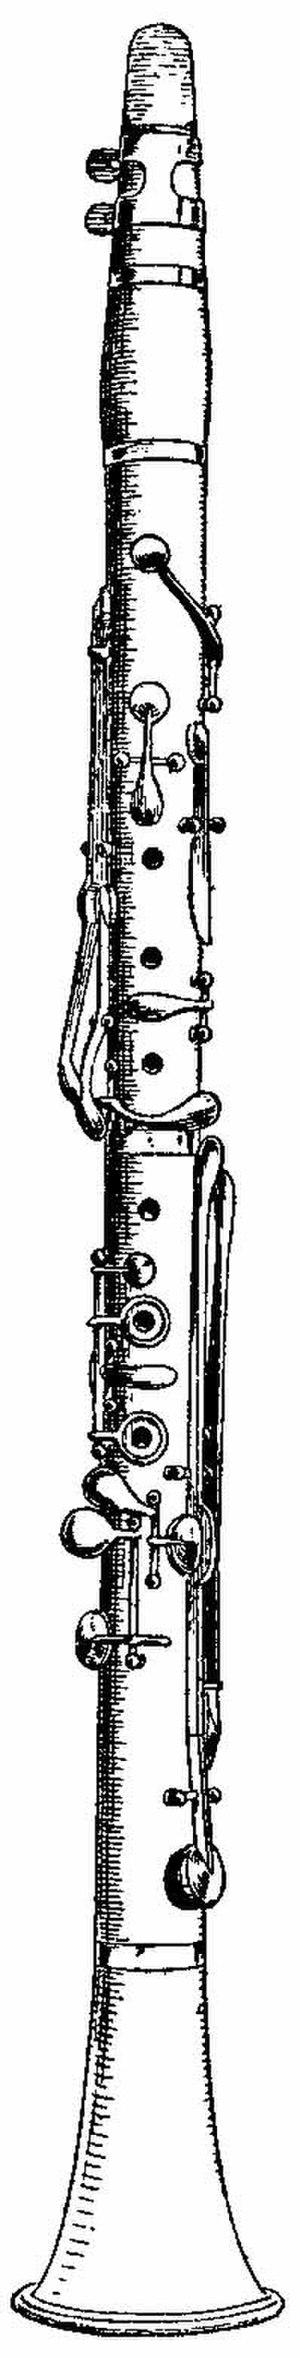
Eugène Albert est un facteur d'instruments à vent belge, établi à Bruxelles et principalement connu pour ses clarinettes.